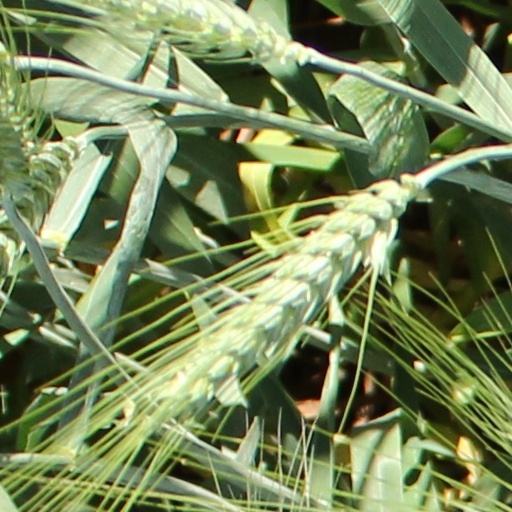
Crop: wheat